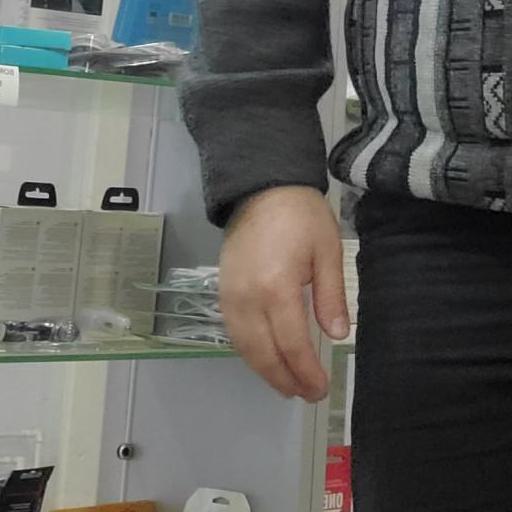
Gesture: no_gesture